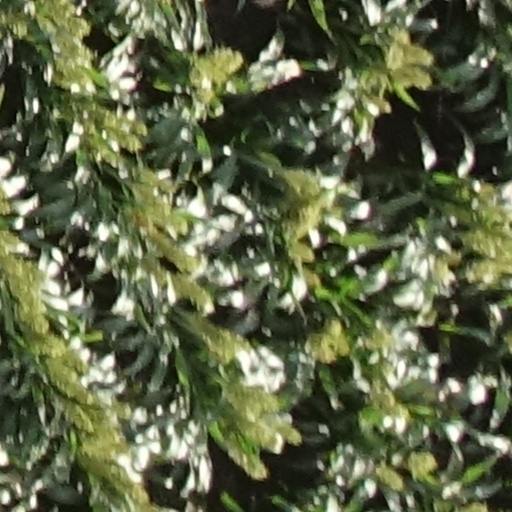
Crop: sorghum